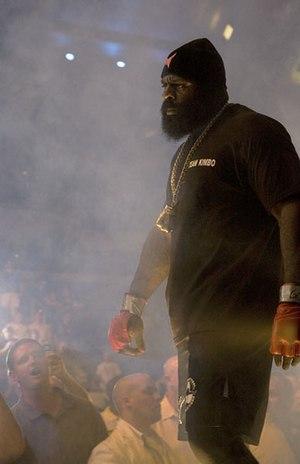
Kevin Ferguson plus connu sous le nom de Kimbo Slice, né le 8 février 1974 à Nassau et mort le 6 juin 2016 à Coral Springs, est un boxeur bahamien et combattant en arts martiaux mixtes.